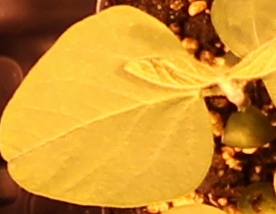
Label: Soybean